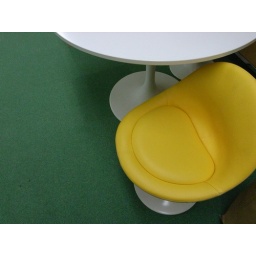
The floor in our office is green.